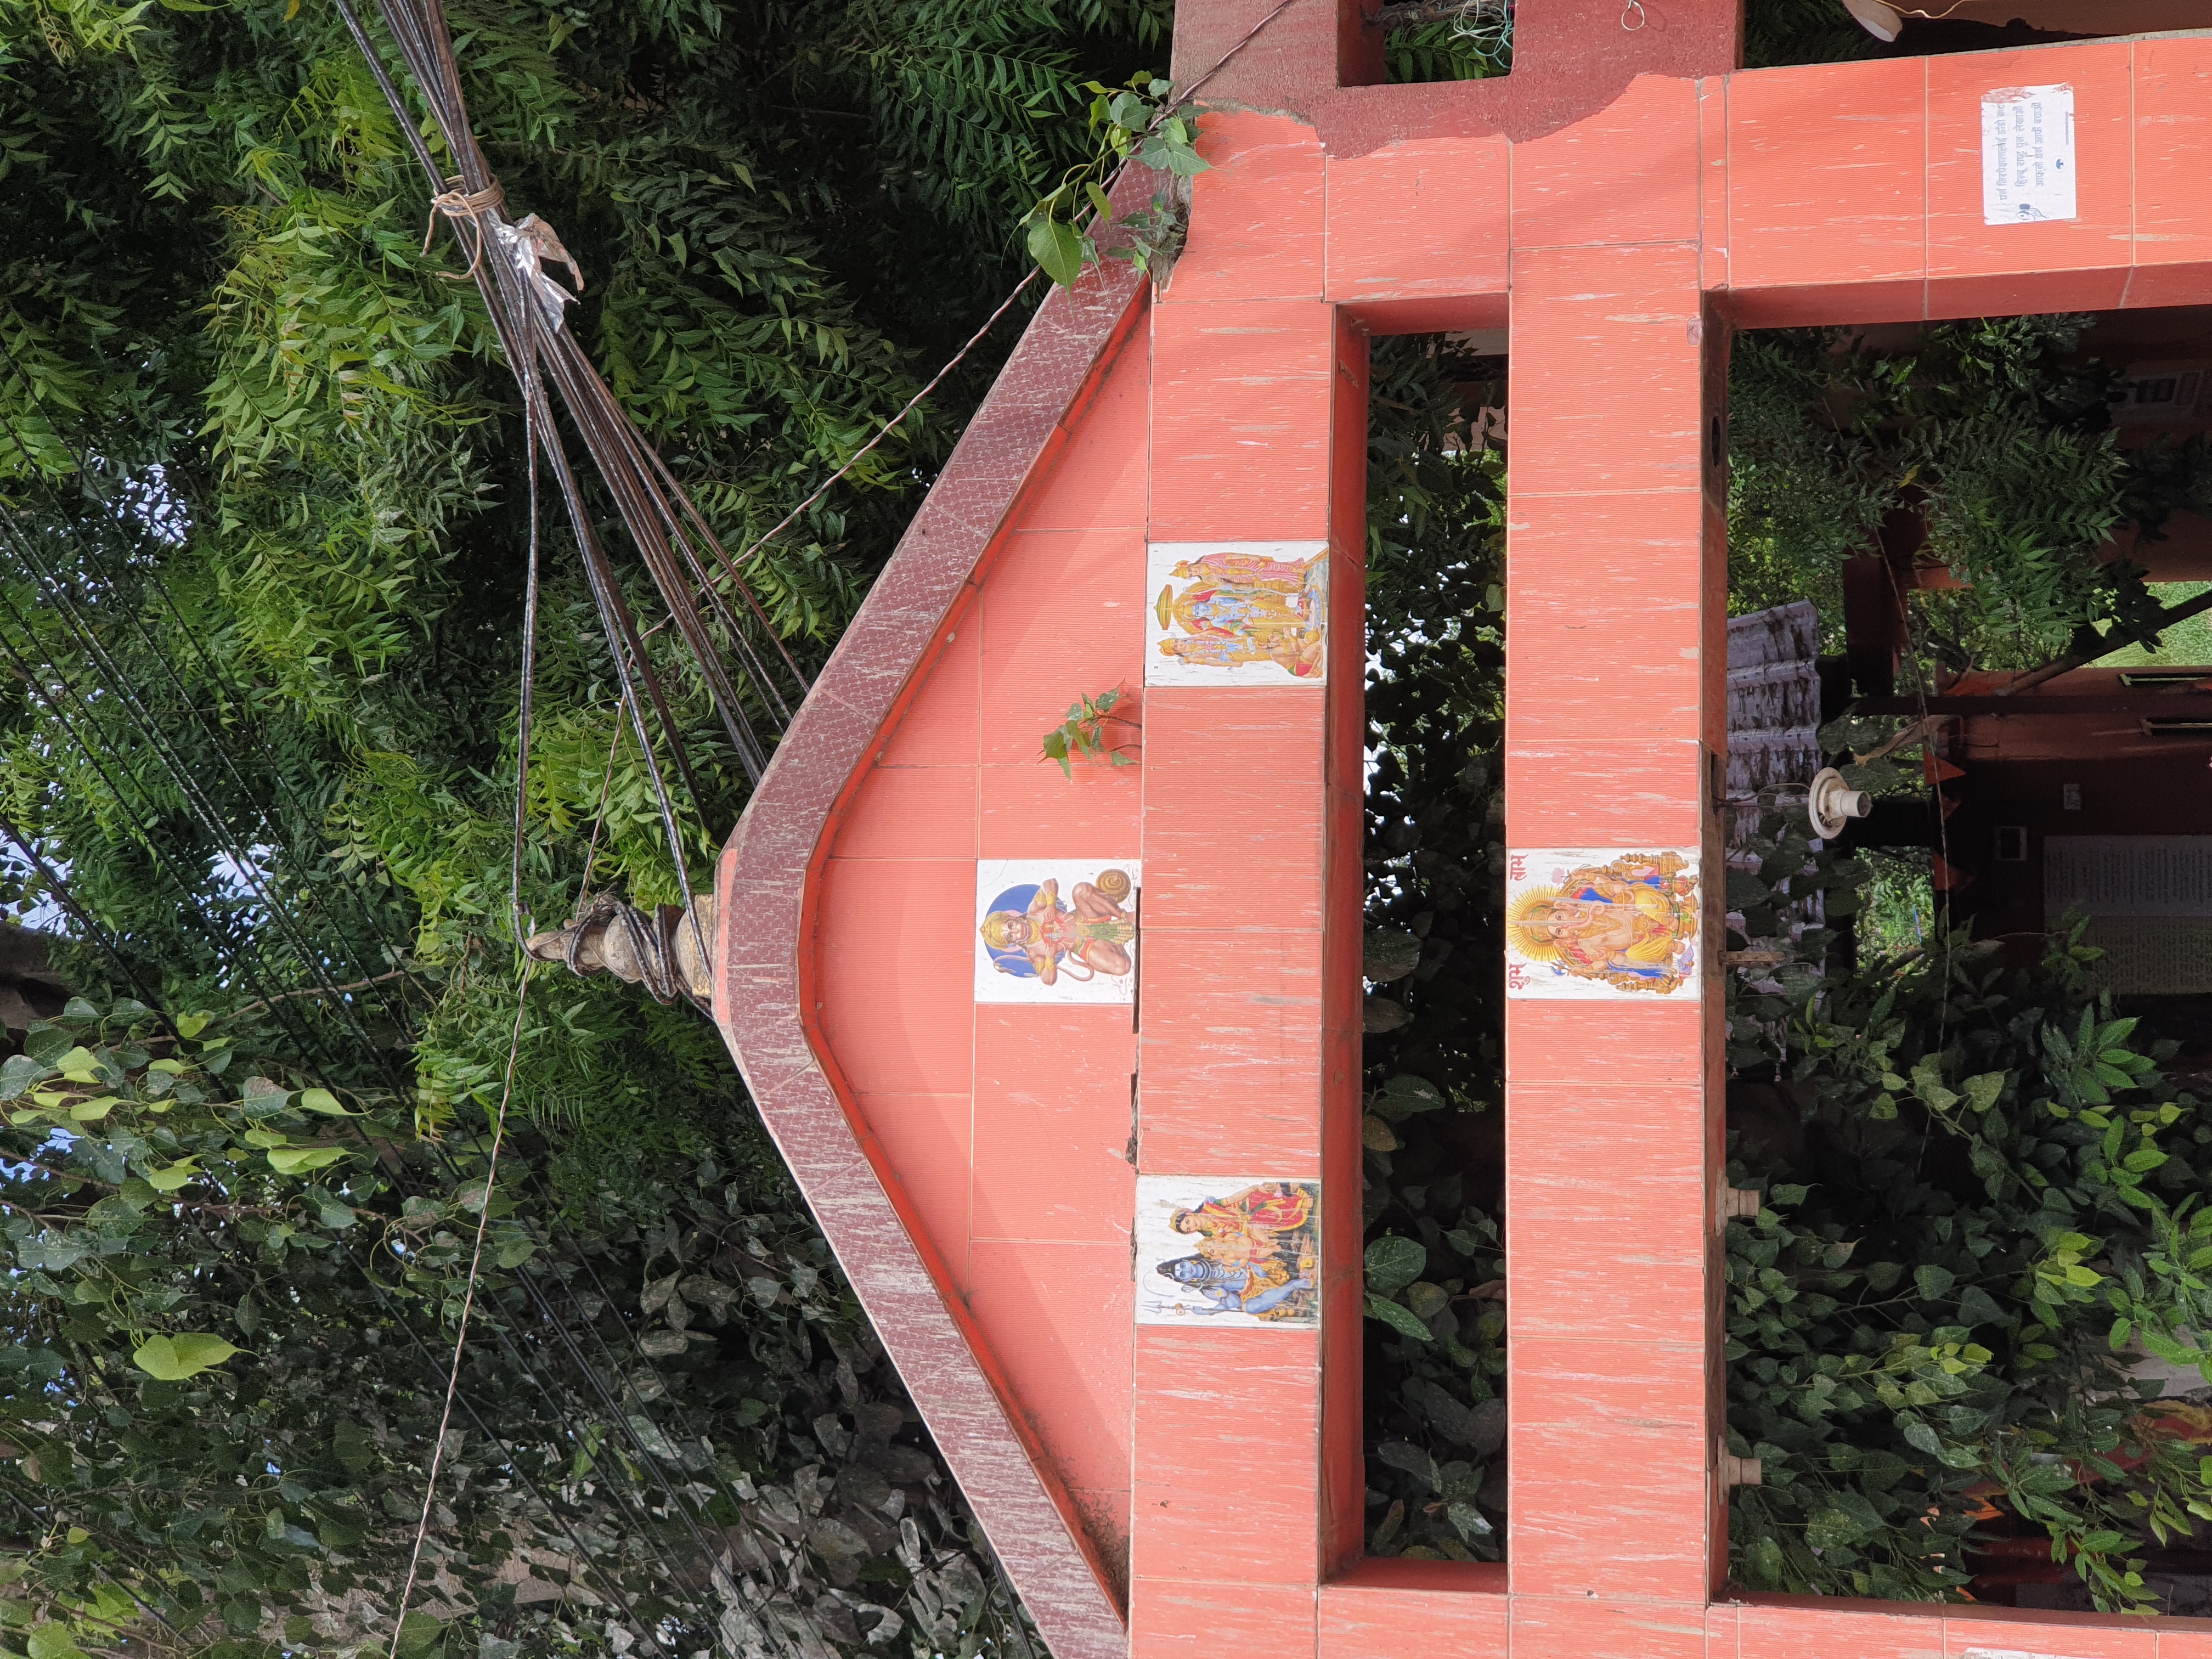
Heritage site: Bhairahawa_Hanuman_Temple